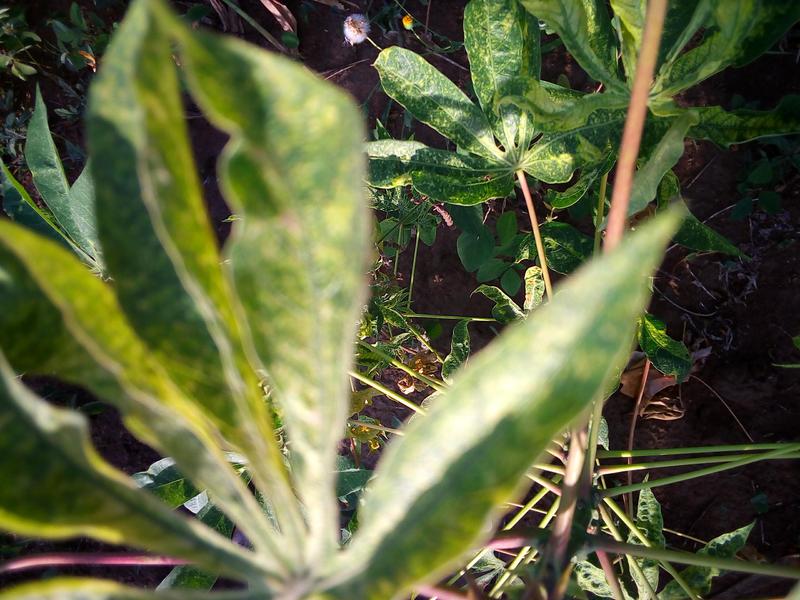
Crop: cassava
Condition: green_mottle